Ayu Saraswati

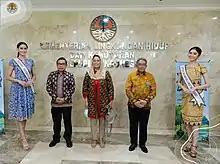
Ayu Saraswati (right) as a speaker of The Ministry of Environment and Forestry of the Republic of Indonesia press conference on 19 August 2020.

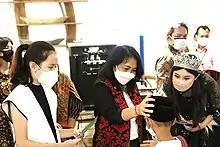
Ayu Saraswati (right) as the Ministry of Women Empowerment and Child Protection of The Republic of Indonesia Ambassador during The Youth Seminar and Press Conference at Jakarta Aquarium and Safari on 2 May 2021.

Her foray into the world of pageantry began in 2015 when she won Jegeg Bali (Miss Tourism in Bali), where held in Denpasar at the age of eighteen, This also began her charitable activities which she continues to perform to this day.